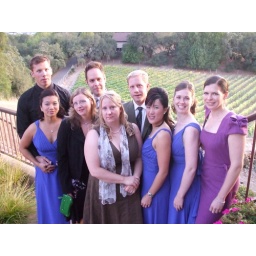
Here's most of the 'younger' guests at Kathleen's wedding. The girls in blue are Kathleen's bridesmaids.